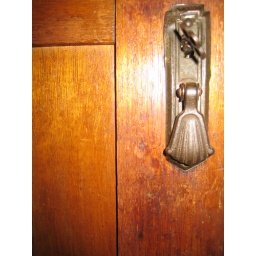
I'm glad that this cabnet didn't get the coat of blue paint that everything else in the house has.